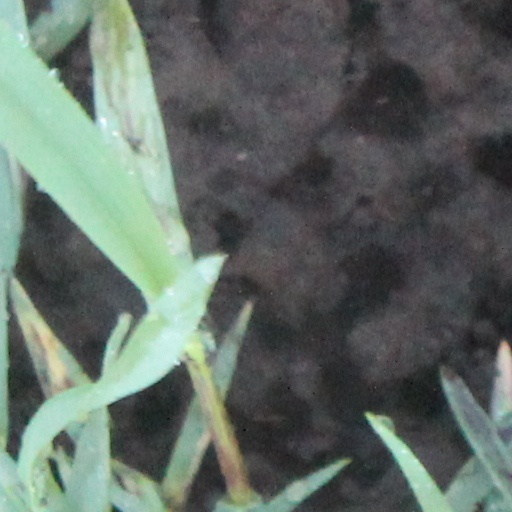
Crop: wheat